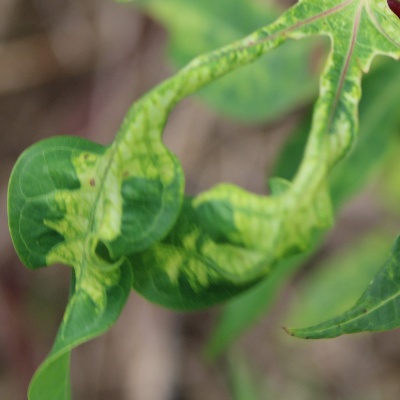
Crop: Cassava
Condition: mosaic